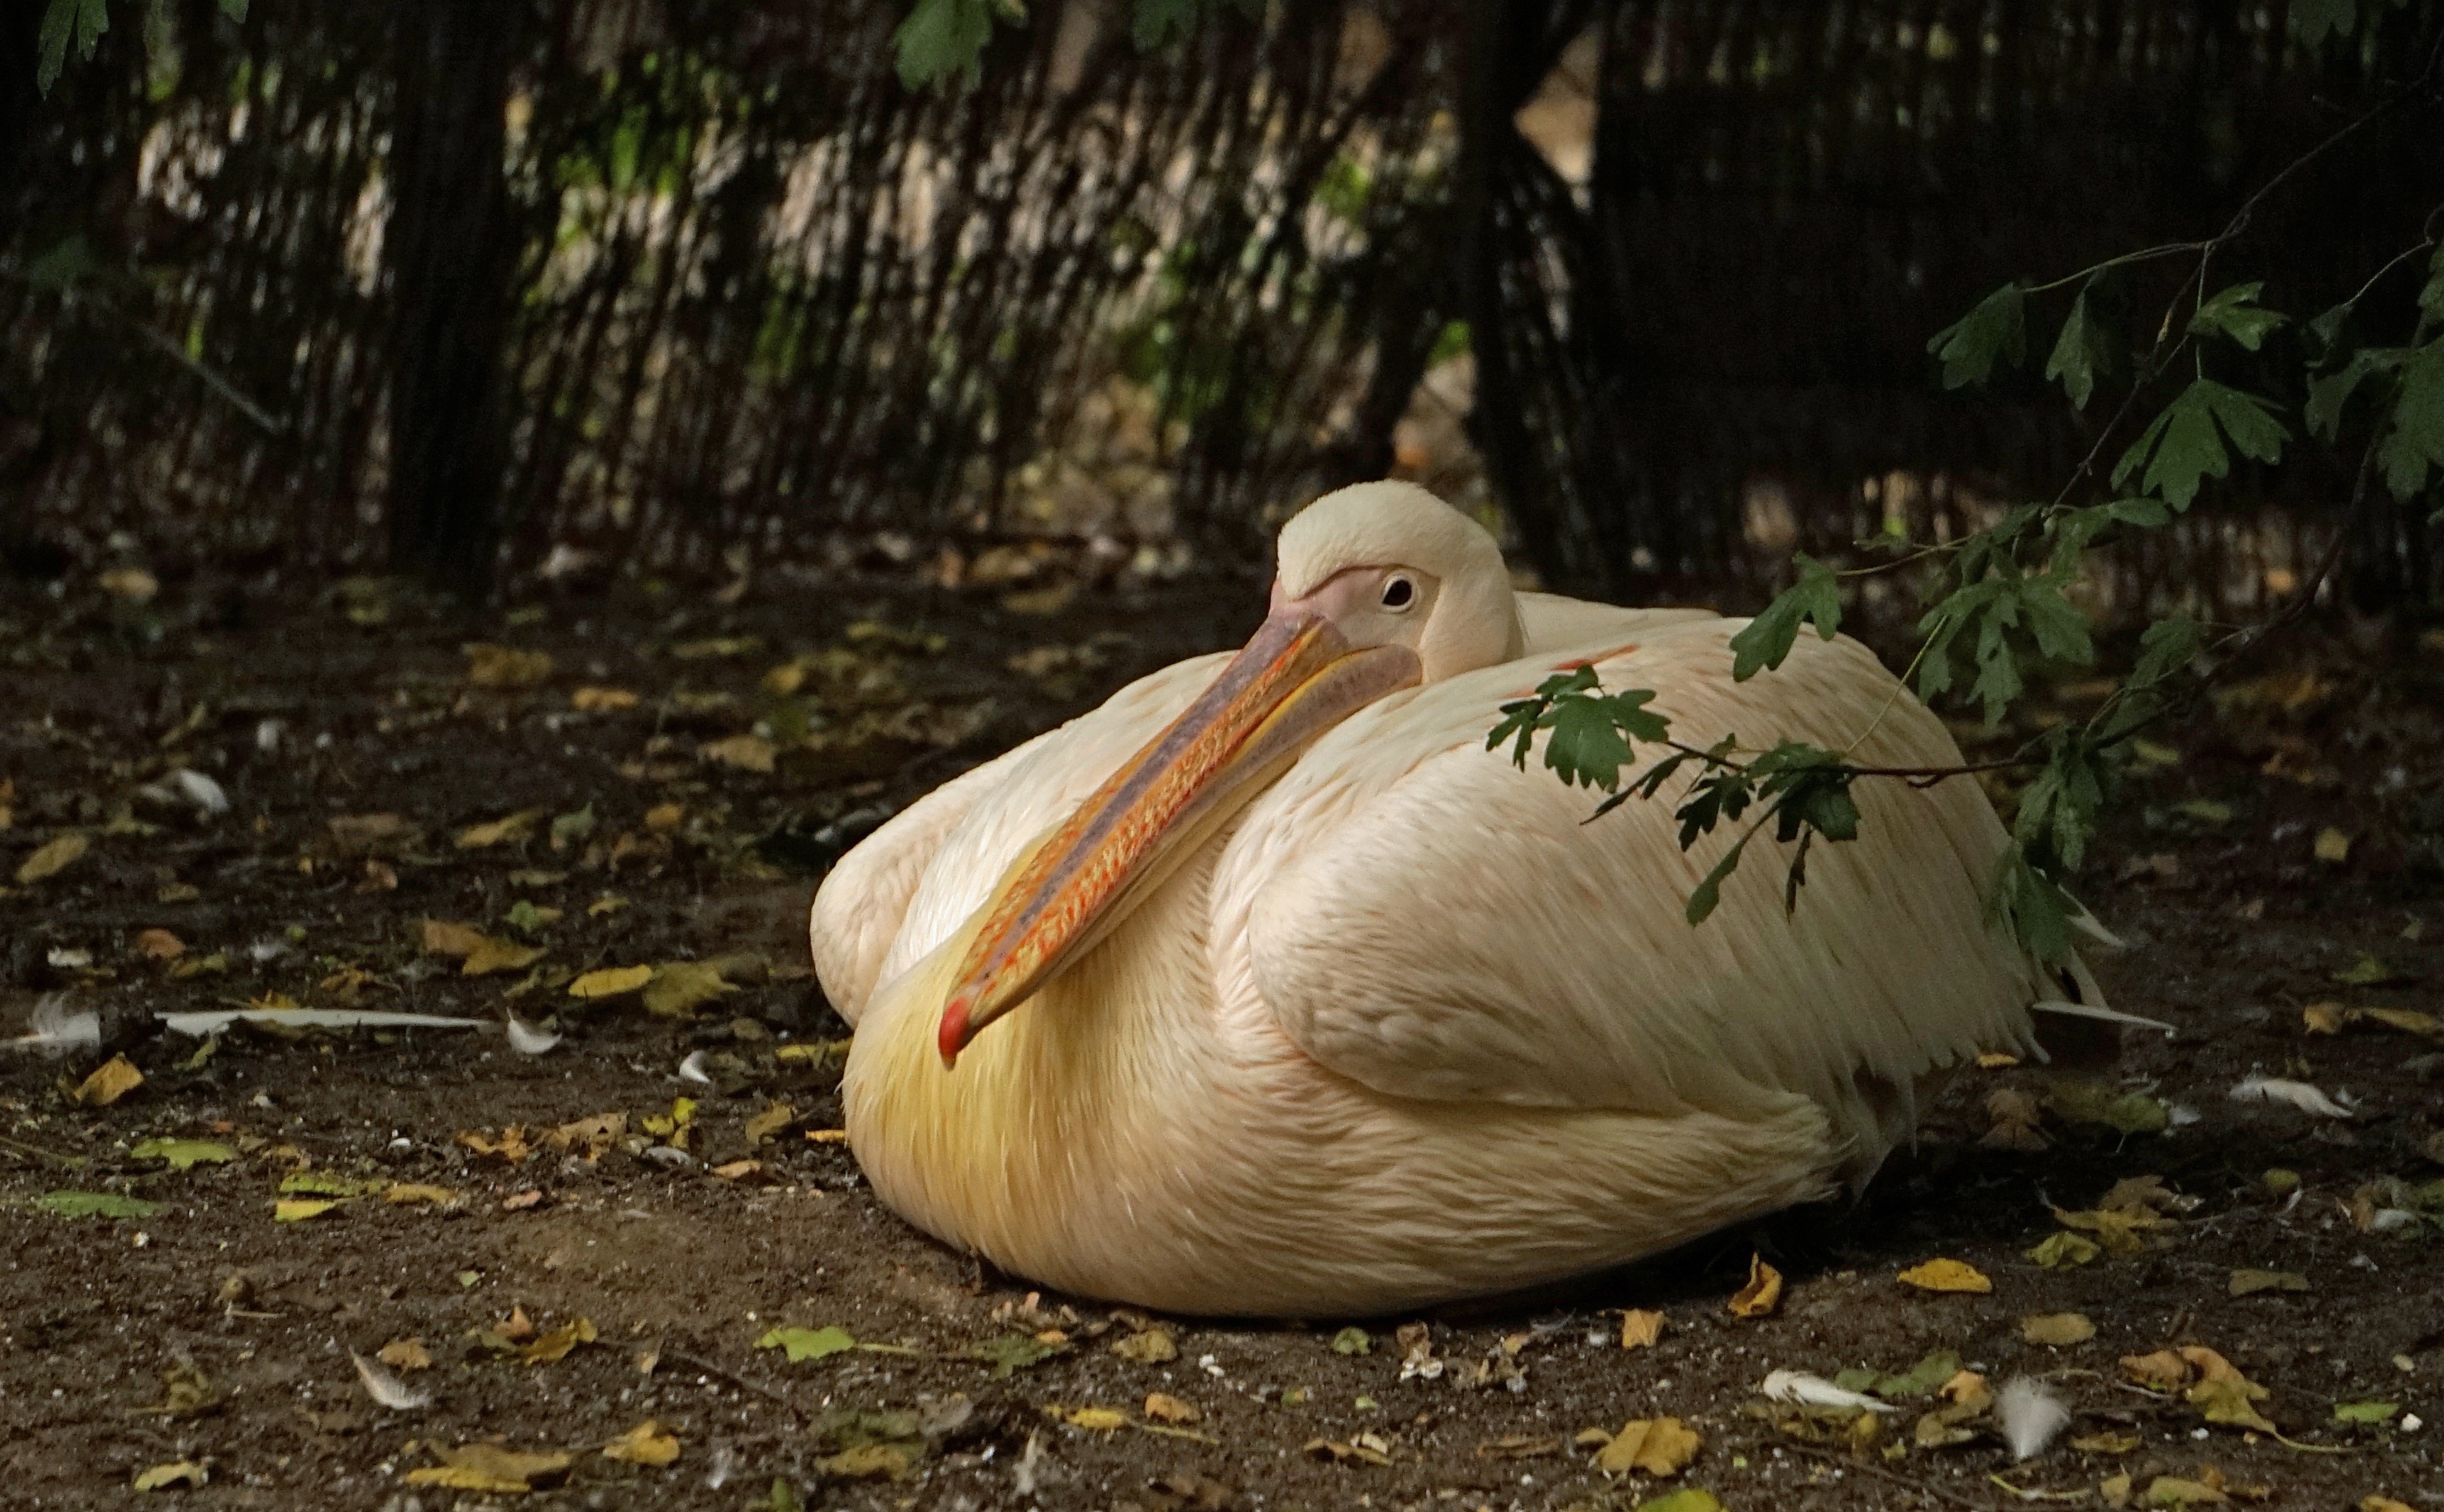
nature, bird, pelican, seabird, wildlife, zoo, beak, rest, fauna, vertebrate, bill, pelikan, water bird, seevogel